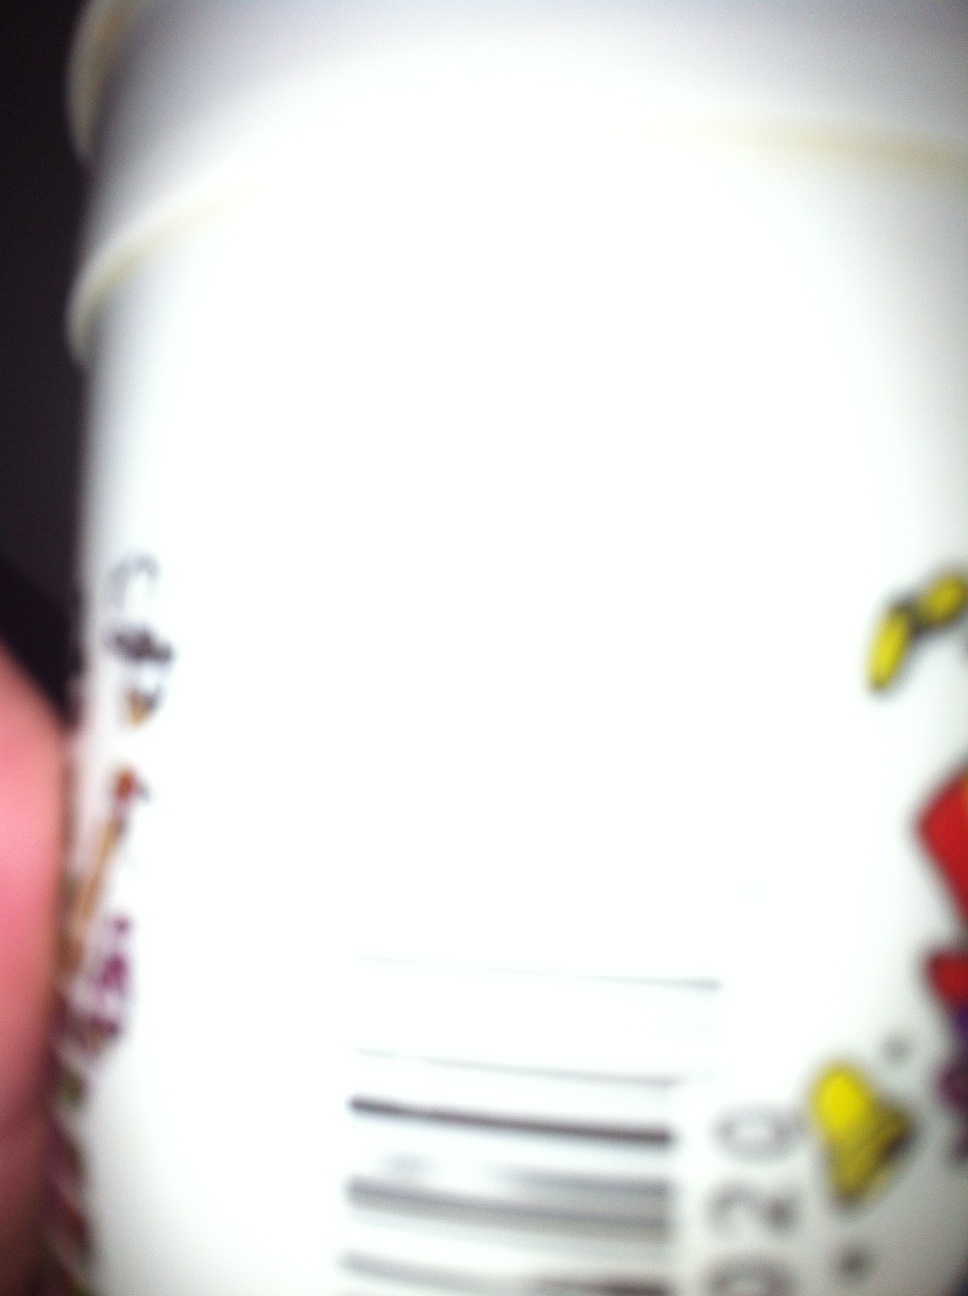Question: Could you please tell me what color this cup is?
Answer: white